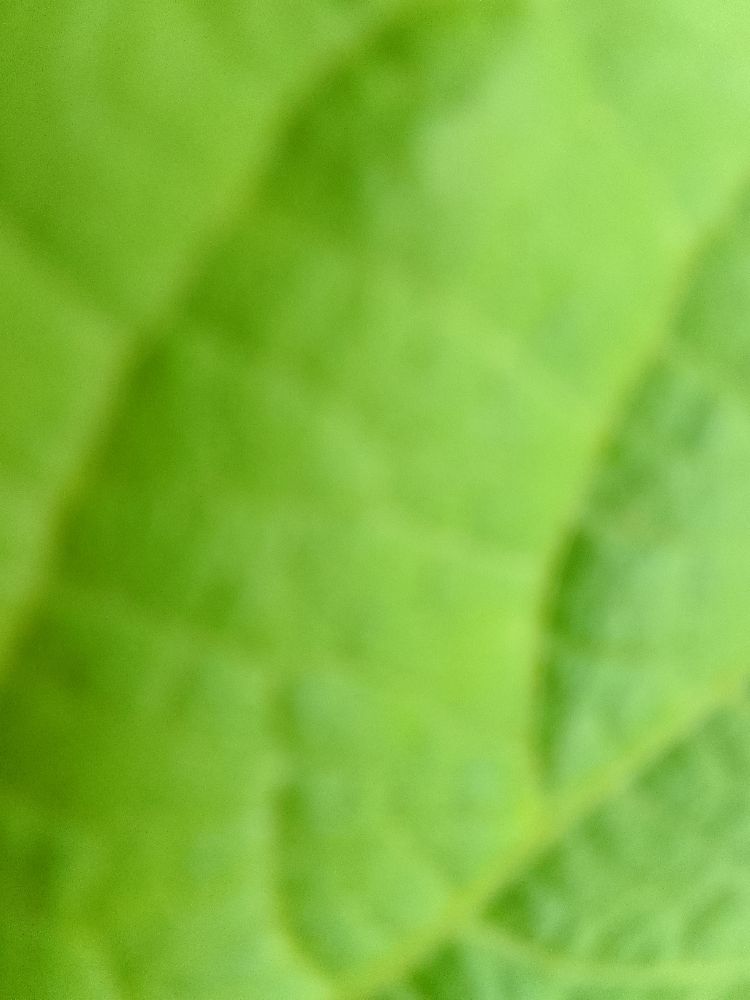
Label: healthy